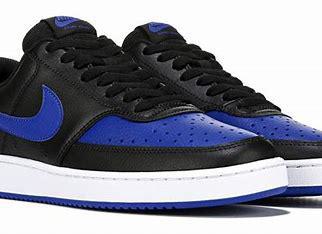
Brand: Nike
Model: Court